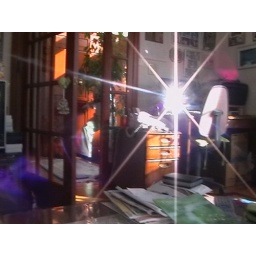
(At Ari's host house) Awesome glare off the computer screen in Ari's host family's lounge.